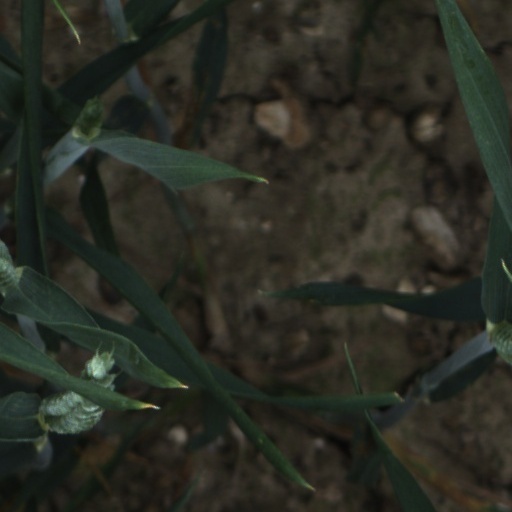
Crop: wheat